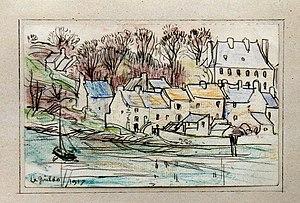
Saint-Cast-le-Guildo [sɛ̃.ka.lə.gildo] est une commune française située sur la Côte d'Émeraude dans le département des Côtes-d'Armor, dans la région Bretagne, en France.